Norway women's national football team

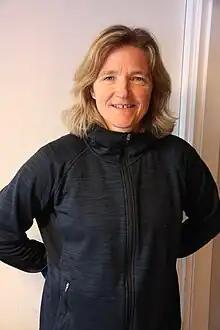
Hege Riise currently holds the record for the most appearances for the Norway women's national football team.

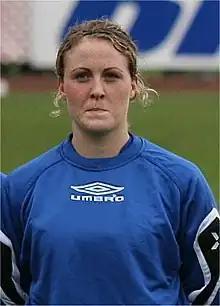
Isabell Herlovsen currently holds the record for the most goals scored for the Norway women's national football team.

The Algarve Cup is a global invitational tournament for national teams in women's soccer hosted by the Portuguese Football Federation (FPF). Held annually in the Algarve region of Portugal since 1994, it is one of the most prestigious women's football events, alongside the Women's World Cup and Women's Olympic Football.